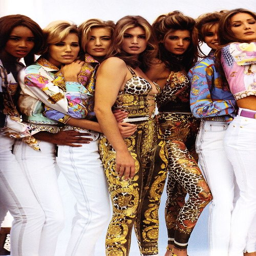
remembering the 90 's & it 's person at a time